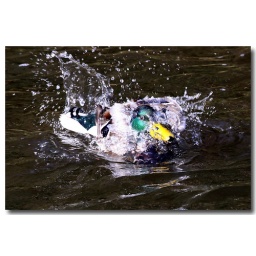
This male Mallard duck re emerges after being submerged below the waters surface.